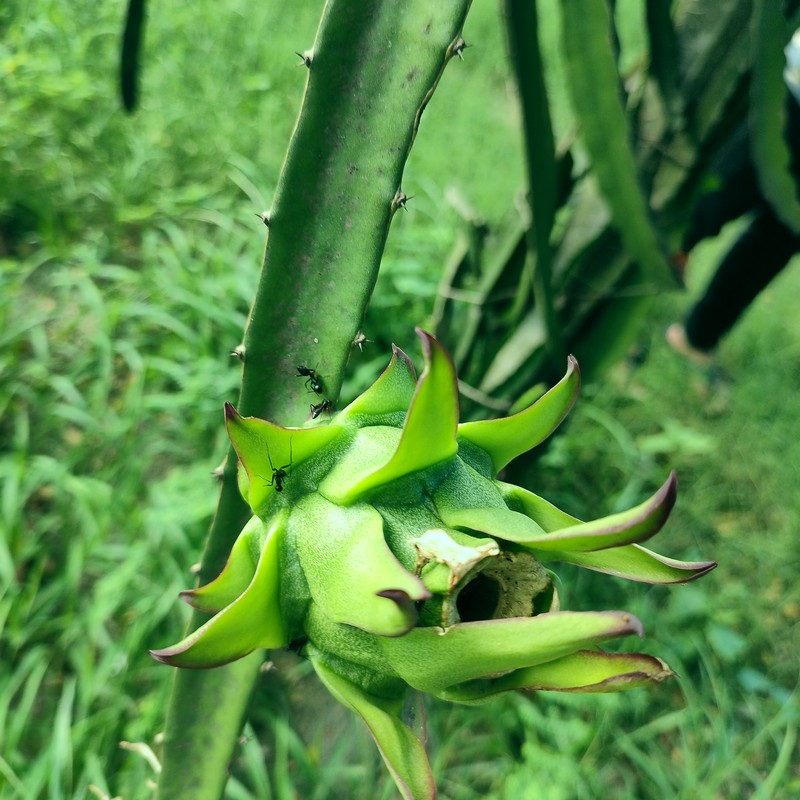
Label: Immature Dragon Fruit